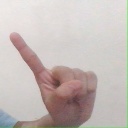
अक्षर: ए